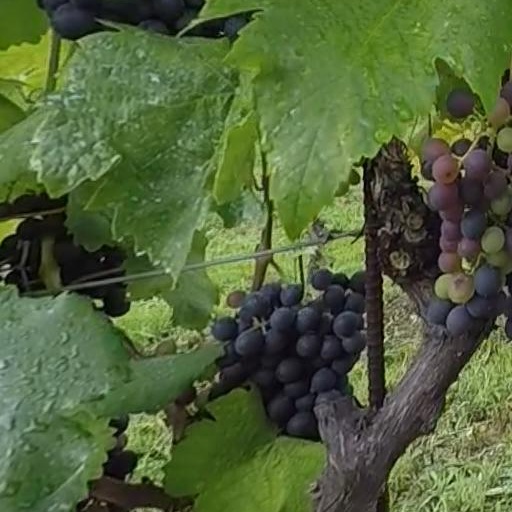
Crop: grape